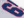
Number: 6